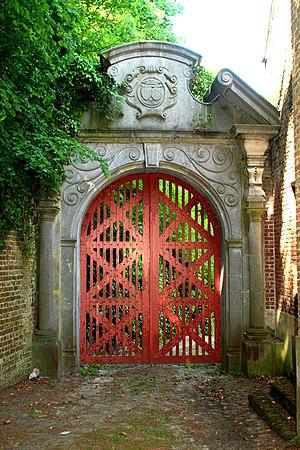
Belgique - Brabant wallon - Château de Rixensart
Le château de Rixensart est un château habité par les Princes de Merode et situé à Rixensart dans la province belge du Brabant wallon.